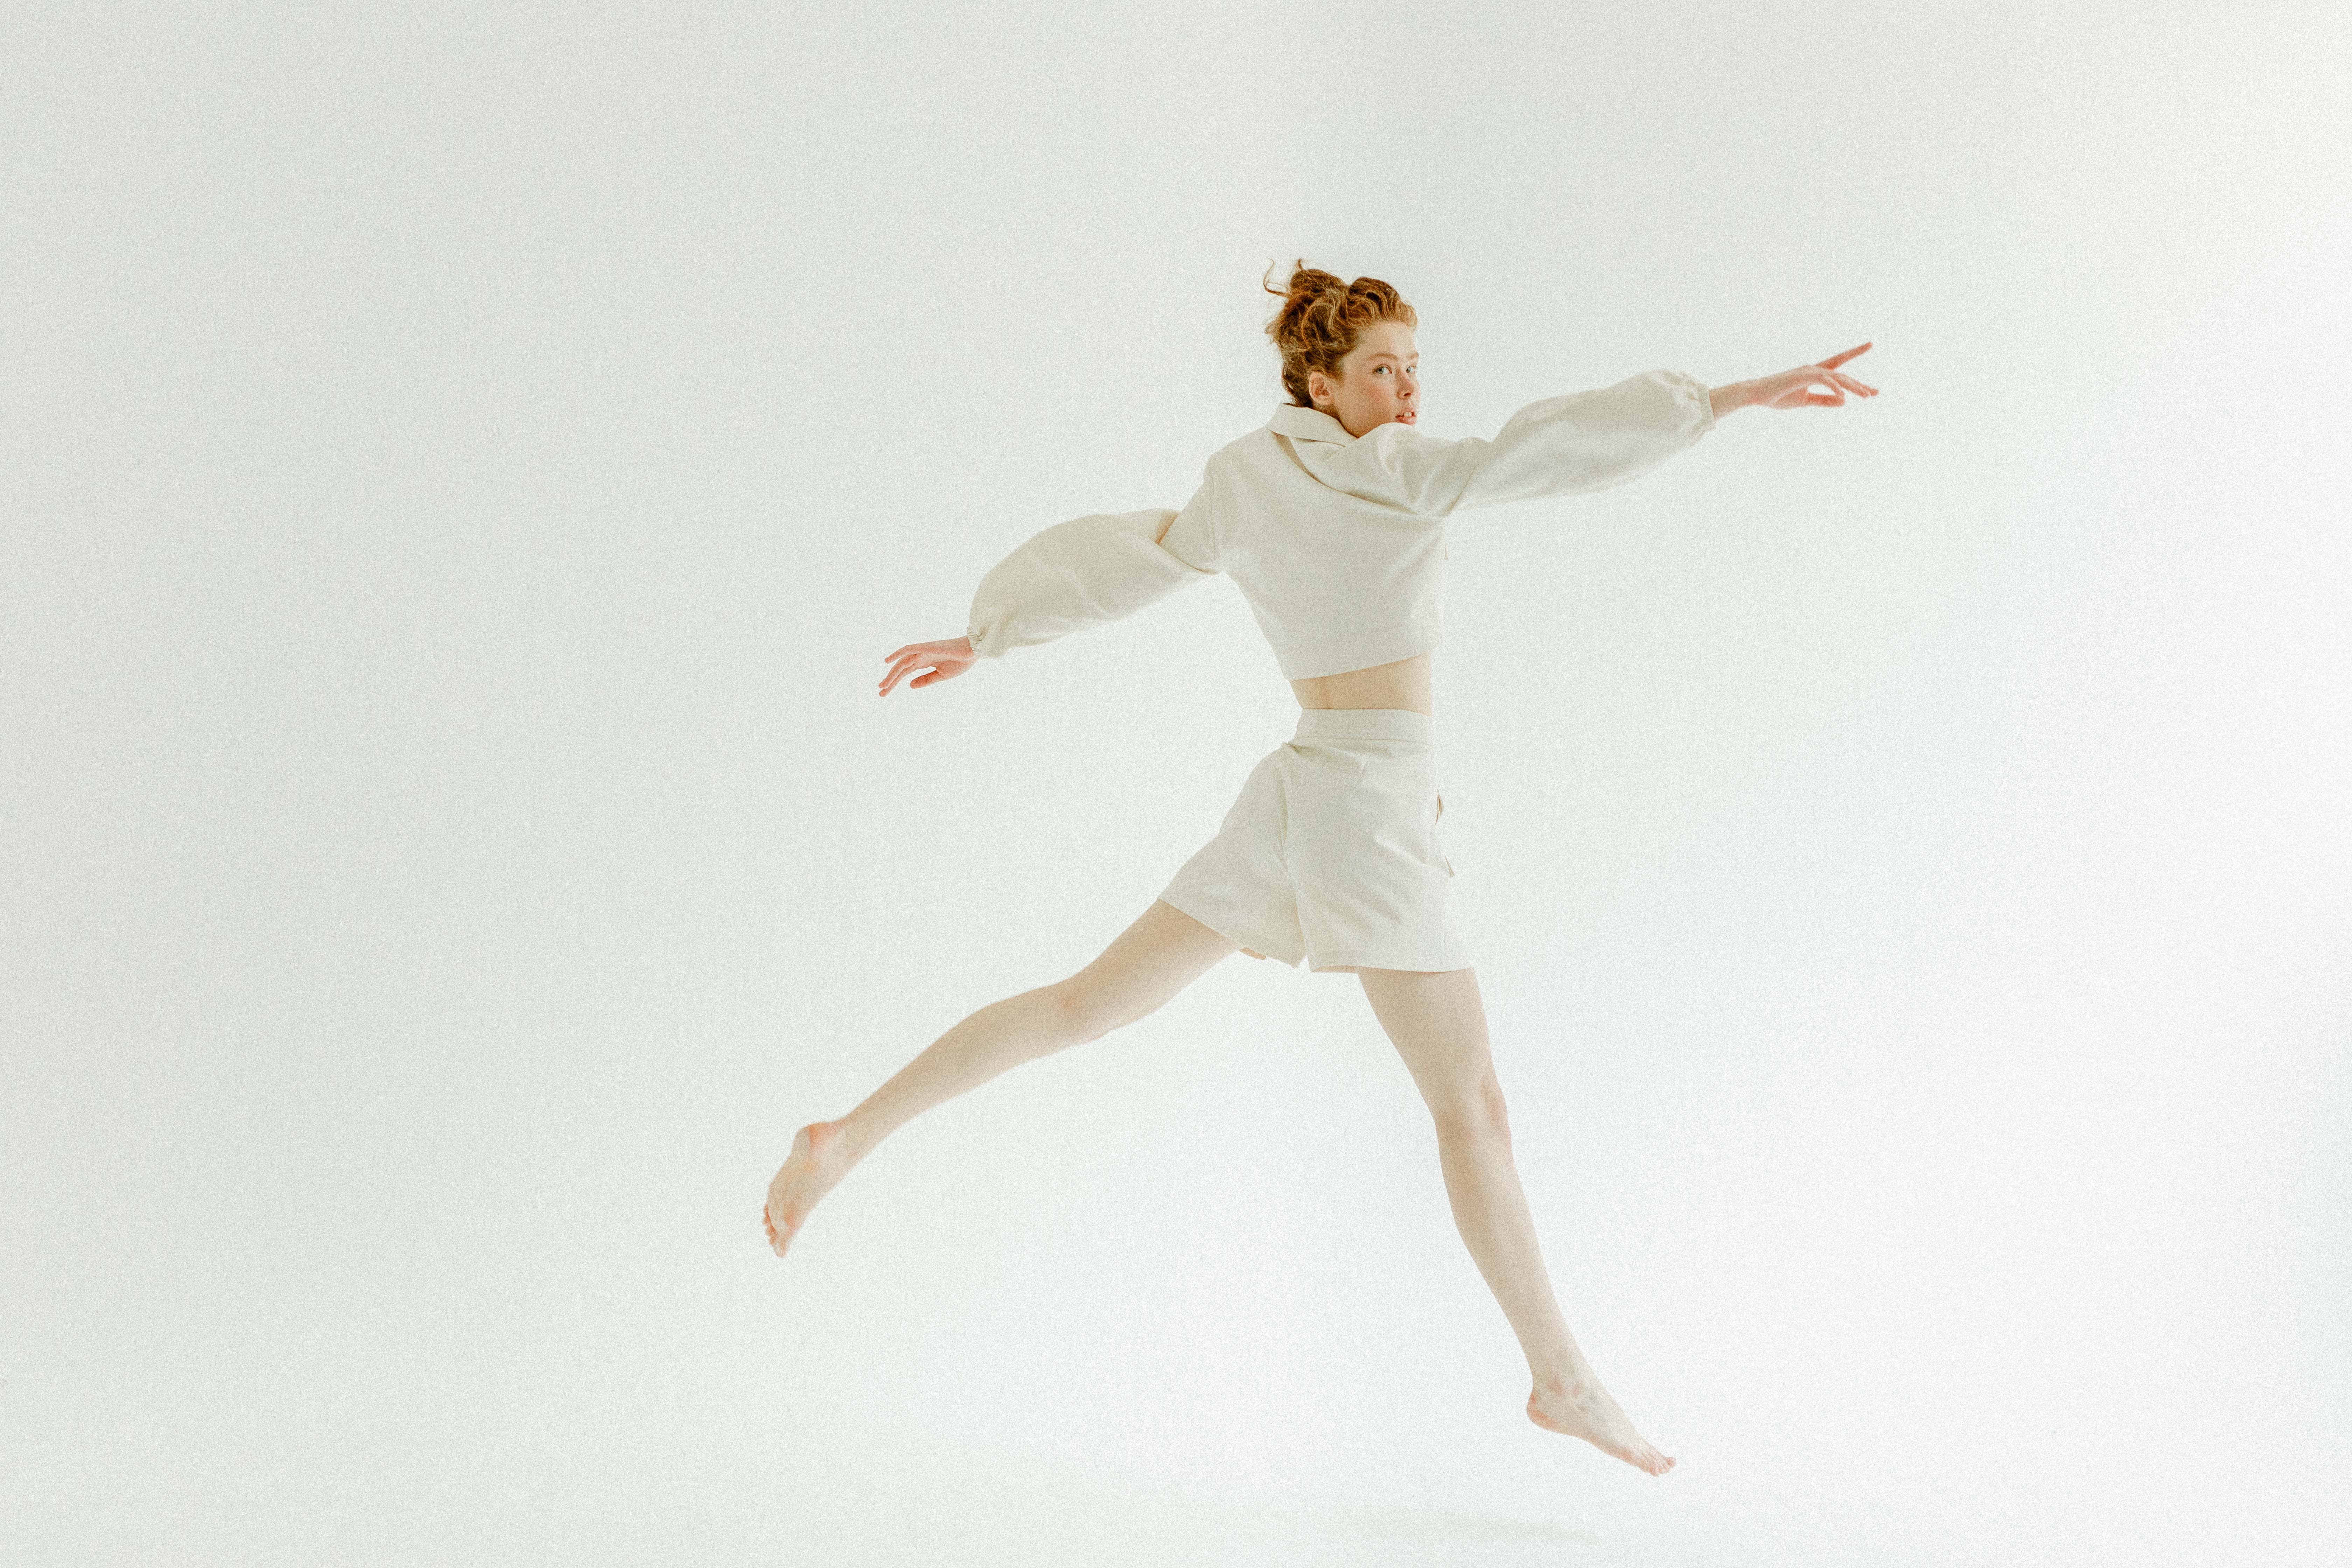
woman, People in nature, sleeve, gesture, happy, waist, dance, sky, balance, human leg, recreation, barefoot, performing arts, event, entertainment, landscape, shorts, fun, t shirt, sports, physical fitness, table, backlighting, horizon, shadow